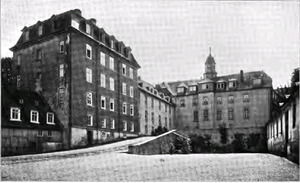
Sayn-Wittgenstein
Det tidligere Schloss Wittgenstein i 1903, der var centrum for magten i Sayn-Wittgenstein
Sayn-Wittgenstein var det fælles navn for en række små tyske stater i Det tysk-romerske Rige, fortrinsvis i Sauerland i grænseområdet mellem Hessen, Nordrhein-Westfalen og Rheinland-Pfalz. Statsoverhovederne var fyrstelige grever. Omkring år 1800 blev et par af rigsgrevskaberne ophøjede til fyrstedømmer. I 1806 nedlagde Napoleon 1. de små wittgensteinske stater. Overhovederne for de tidligere regerende familier bevarede dog deres titler i adskillige generationer. Således var Prins Richards far Gustav Albrecht 5. titulær fyrste zu Sayn-Wittgenstein-Berleburg.